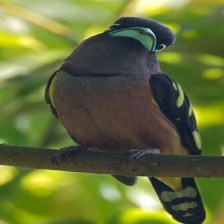
Species: BANDED BROADBILL
Scientific name: EURYLAIMUS JAVANICUS